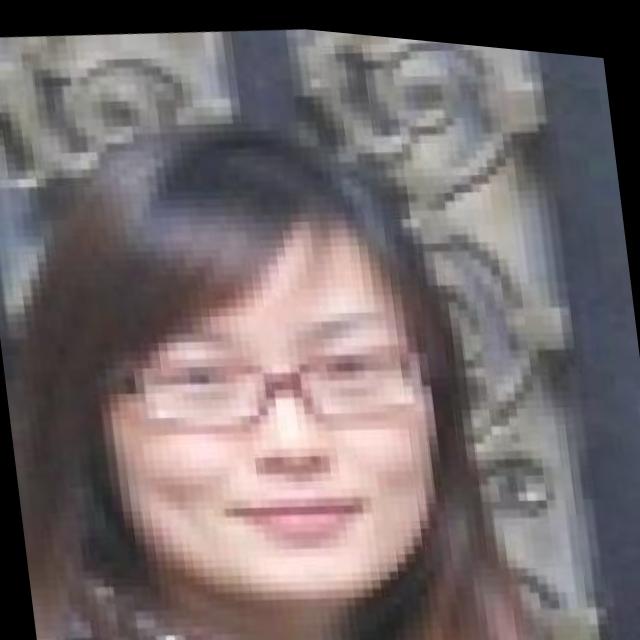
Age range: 21-44